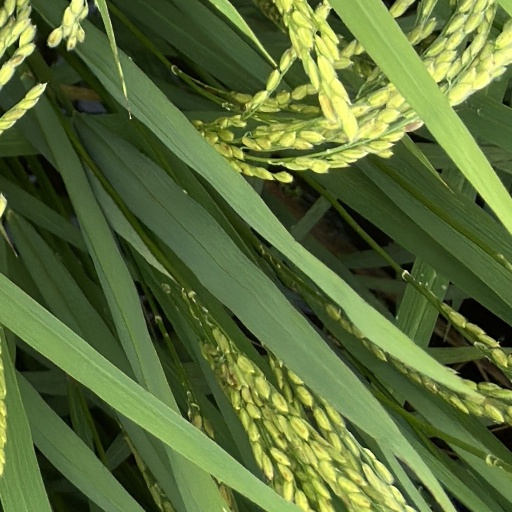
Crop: rice